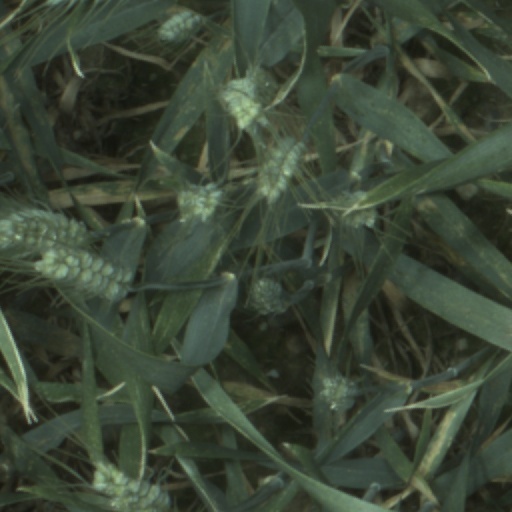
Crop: wheat